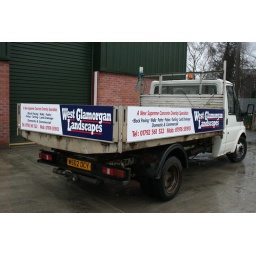
Flat bed tipper - covered in white binyl the computer cut vinyl lettering appplied on top